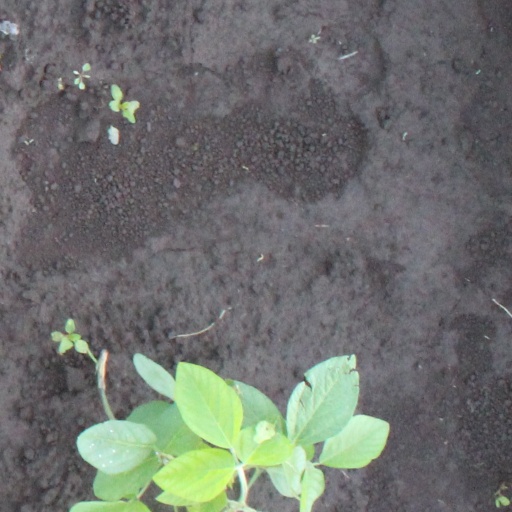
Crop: soybean